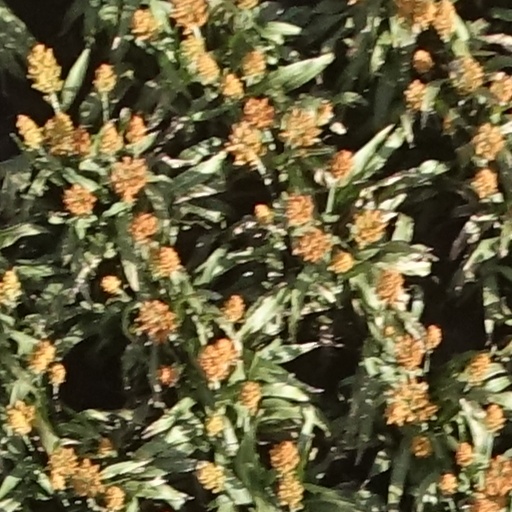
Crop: sorghum